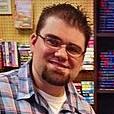
Age: 32